Vision West Nottinghamshire College

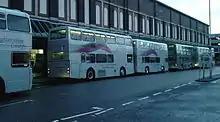
Shuttle buses waiting for students to embark in Mansfield town centre

As the largest campus, Derby Road offers a wide range of courses and facilities to university-level, and is also home to a 150-seat theatre.